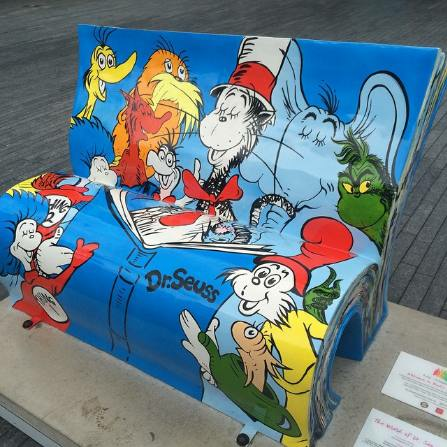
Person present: No